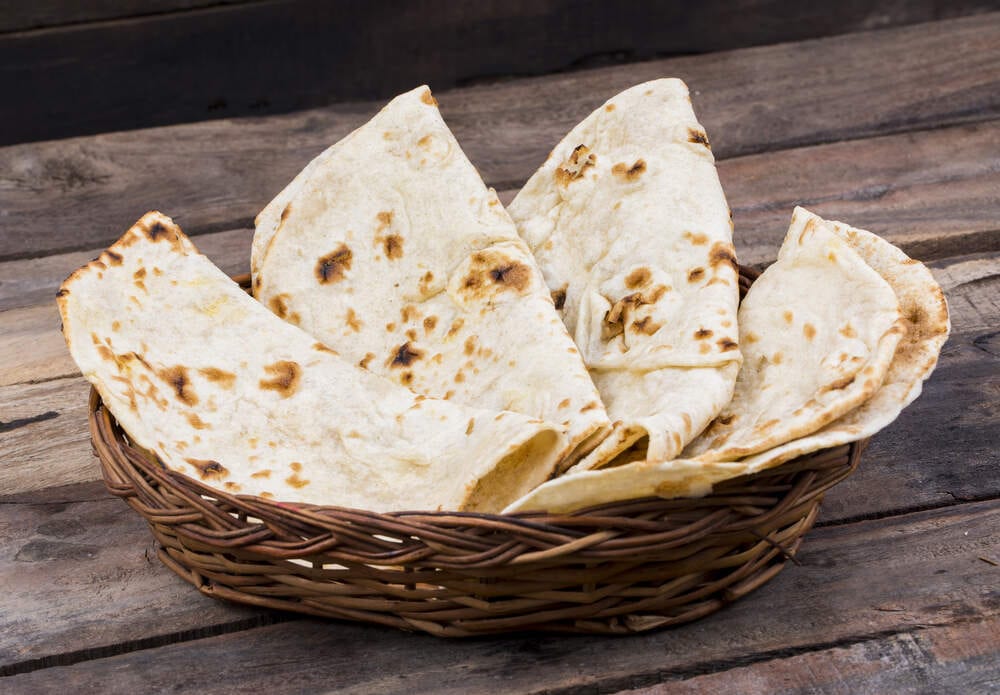
Dish: chapati